Knin

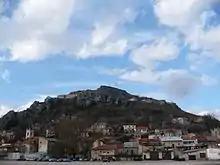
View of the Knin Fortress from the city center

Knin is a city in the Šibenik-Knin County of Croatia, located in the Dalmatian hinterland near the source of the river Krka, an important traffic junction on the rail and road routes between Zagreb and Split. Knin rose to prominence twice in history, as the capital of both the medieval Kingdom of Croatia and briefly of the self-proclaimed Republic of Serbian Krajina within the newly independent Republic of Croatia for the duration of the Croatian War of Independence from 1991 to 1995.